Chelsea Manning

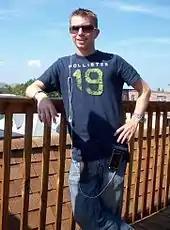
Manning in September 2009

In August 2008, Manning was sent to Fort Drum in Jefferson County, New York, where she joined the 2nd Brigade Combat Team, 10th Mountain Division, and trained for deployment to Iraq.